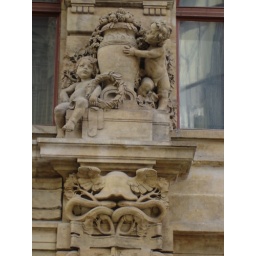
these two little boys are carved one of the building pillar on the way to Charles bridge in prague